Russo-Ukrainian War

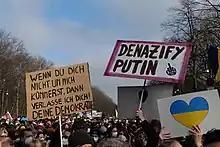
Pro-Ukrainian rally in Berlin, one of the signs saying "Denazify Putin"

After the Minsk agreements, there were few changes in territorial control, while the war settled into static trench warfare around the agreed line of contact, marked by artillery duels and special forces operations. Hostilities never ceased for a substantial period of time, but continued at a low level despite repeated attempts at ceasefire. Both sides began fortifying their position by building networks of trenches, bunkers and tunnels. The relatively static conflict was labelled "frozen" by some, though fighting never completely stopped. Between 2014 and 2022 there were 29 ceasefires, each agreed to remain in force indefinitely. However, none of them lasted more than two weeks.